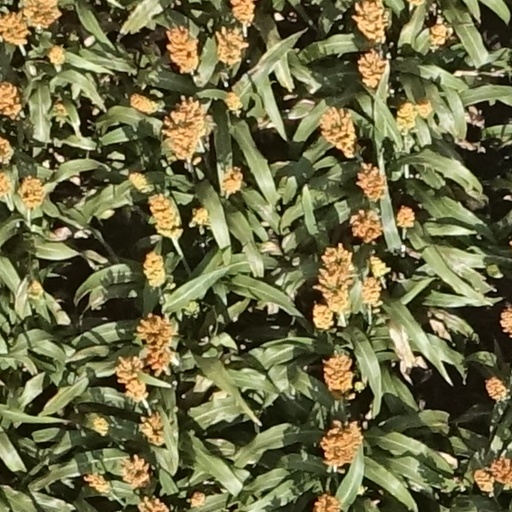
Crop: sorghum